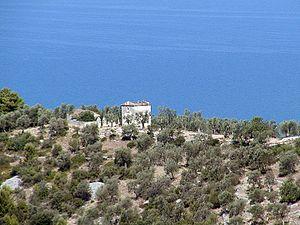
Dauna est le nom donné à une huile extra vierge d'olive produite dans la province de Foggia.